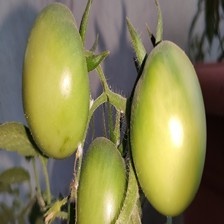
Label: tomato